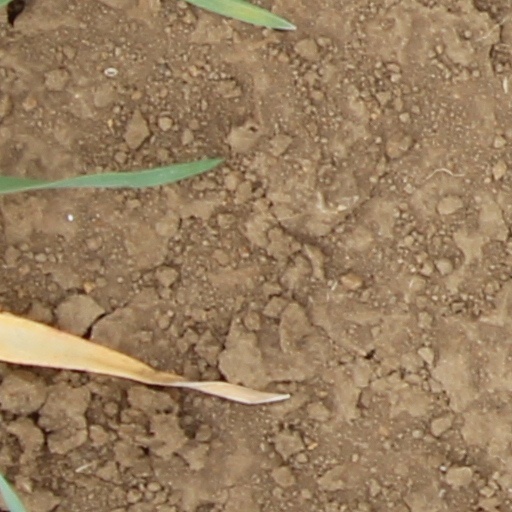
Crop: wheat